Jesse Handsley

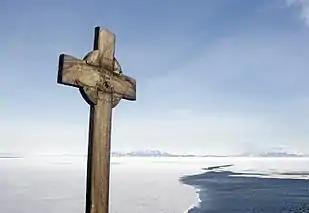
The Vince memorial cross, erected on the Hut Point promontory

The other tragedy of the expedition occurred in Antarctica when George Vince slid to his death over a precipice into the water whilst wearing fur boots which were the wrong type of footwear for the conditions. A cross still stands to his memory on the summit of Hut Point.